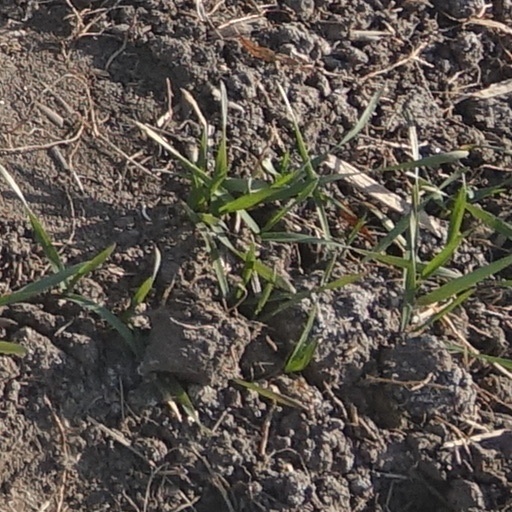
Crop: wheat